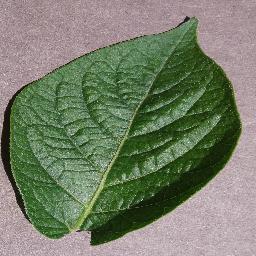
Etiqueta: Sana